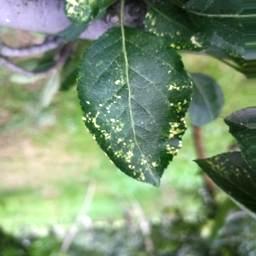
Label: Apple_Mosaic